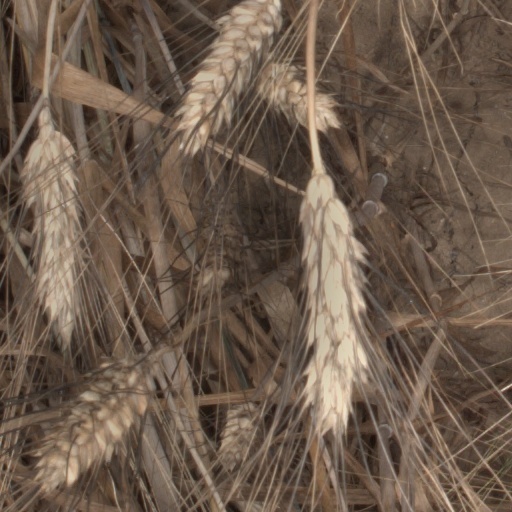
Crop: wheat